Stony Brook station (MBTA)

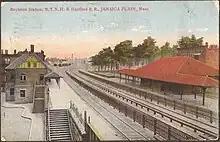
Boylston station around 1910

The Boston and Providence Railroad opened through Roxbury in June 1834. Local stations were gradually added; Boylston Street station was open by around 1849. A new station building was constructed in 1872. It was a one-story wood building located on the west side of the tracks north of Boylston Street. The final wooden bridges on the railroad's mainline were eliminated in the early 1880s when Stony Brook was rerouted to the east side of the tracks. A new station at Boylston was constructed around 1891.